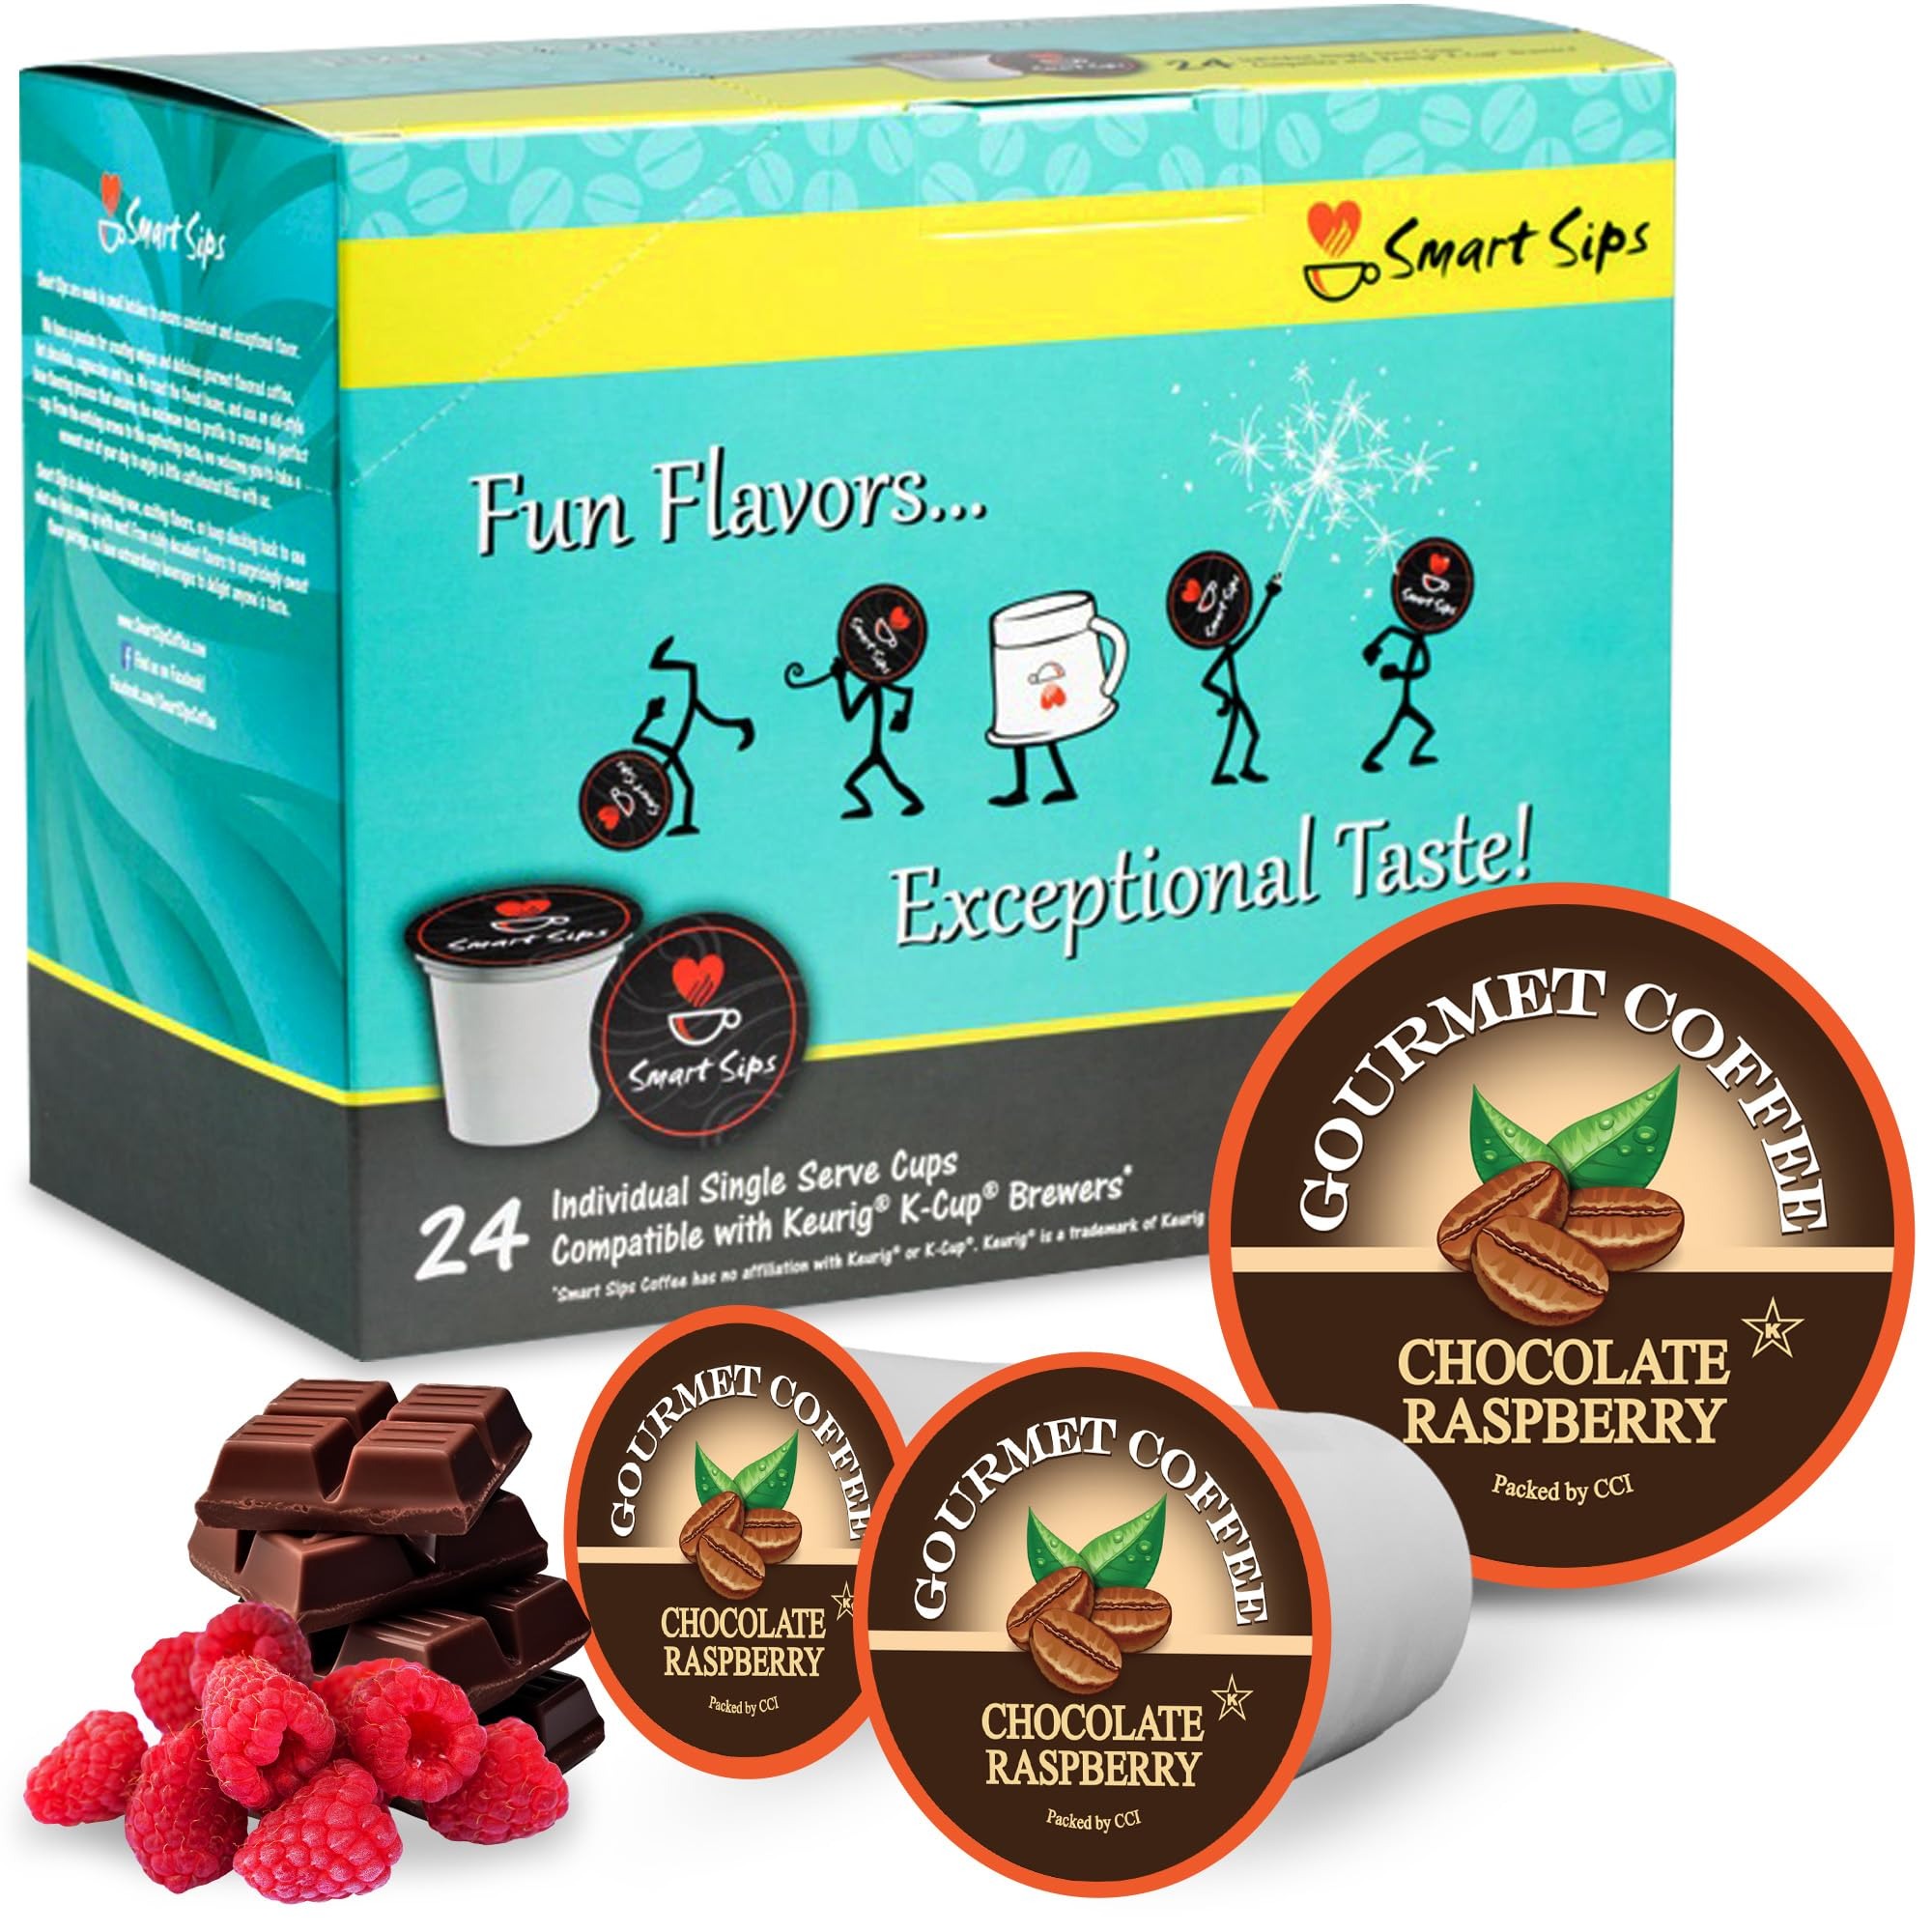
Item Name: Smart Sips, Chocolate Raspberry Coffee, 24 Count, Single Serve Beverage Cups for Keurig K-Cup Brewers
Bullet Point 1: Indulgent Chocolate Raspberry Flavor – Experience the perfect fusion of rich chocolate and sweet, tangy raspberry in every sip, delivering a dessert-like treat right in your cup.
Bullet Point 2: Medium Roast Perfection – Crafted to provide a smooth, balanced medium roast that enhances the decadent chocolate and fruity raspberry notes for a delightful flavor experience.
Bullet Point 3: Drink your dessert with our decadent Chocolate Raspberry Gourmet Coffee without the calories, carbs or sugar! Our Drink Your Dessert Without the Calories, Carbs, & Sugar – Indulge guilt-free with a flavorful coffee that has 0 calories, carbs, or sugar.
Bullet Point 4: Keurig Compatible Pods – Brew fresh, café-quality coffee in minutes with your Keurig K-Cup brewer, making it quick and easy to enjoy a premium cup of coffee at home. Includes 24 single serve Chocolate Raspberry coffee pods.
Bullet Point 5: Perfect for Chocolate Lovers – Satisfy your sweet tooth without the calories by indulging in this decadent chocolate raspberry-flavored coffee.
Bullet Point 6: Kosher, Parve & Gluten-Free – Ideal for a variety of dietary preferences, this Kosher, Parve, and Gluten-Free coffee is crafted with care for everyone to enjoy.
Product Description: Chocolate Raspberry Coffee – Flavored Gourmet Coffee Pods, Medium Roast Indulge in the decadent, dessert-like flavors of Smart Sips Chocolate Raspberry Coffee! This medium roast coffee perfectly blends the rich, smooth taste of chocolate with the sweet and tangy essence of ripe raspberries. Each cup offers a luxurious and flavorful experience that feels like a special treat, any time of day. Whether you're brewing it with your Keurig K-Cup brewer,Competible with all. Enjoying it as a morning pick-me-up or afternoon delight, Chocolate Raspberry Coffee brings café-quality flavor to your home with 0 calories, carbs, or sugar. Why Choose Smart Sips Chocolate Raspberry Coffee? Decadent Chocolate Raspberry Flavor – Enjoy the perfect combination of rich chocolate and sweet raspberry in every sip, like dessert in a cup! Medium Roast Balance – The smooth medium roast allows the decadent chocolate and fruity raspberry flavors to shine through beautifully. Drink Your Dessert Without the Calories, Carbs, & Sugar – Indulge guilt-free with a flavorful coffee that has 0 calories, carbs, or sugar. Keurig K-Cup Compatible – Brew effortlessly in your Keurig machine for a quick, flavorful cup in minutes. Kosher, Parve & Gluten-Free – Crafted to meet various dietary preferences, this coffee is Kosher, Parve, and Gluten-Free for everyone to enjoy. Explore More Flavors – Check out our Amazon store for more exciting flavored coffees, lattes, and cappuccinos, including our Chocolate Cherry Cordial, Blueberry Cinnamon Crumble, Apple Crumb Cake, Banana Cream, Frosted Gingerbread Cookie options!
Value: 24.0
Unit: Count

Price: 17.99